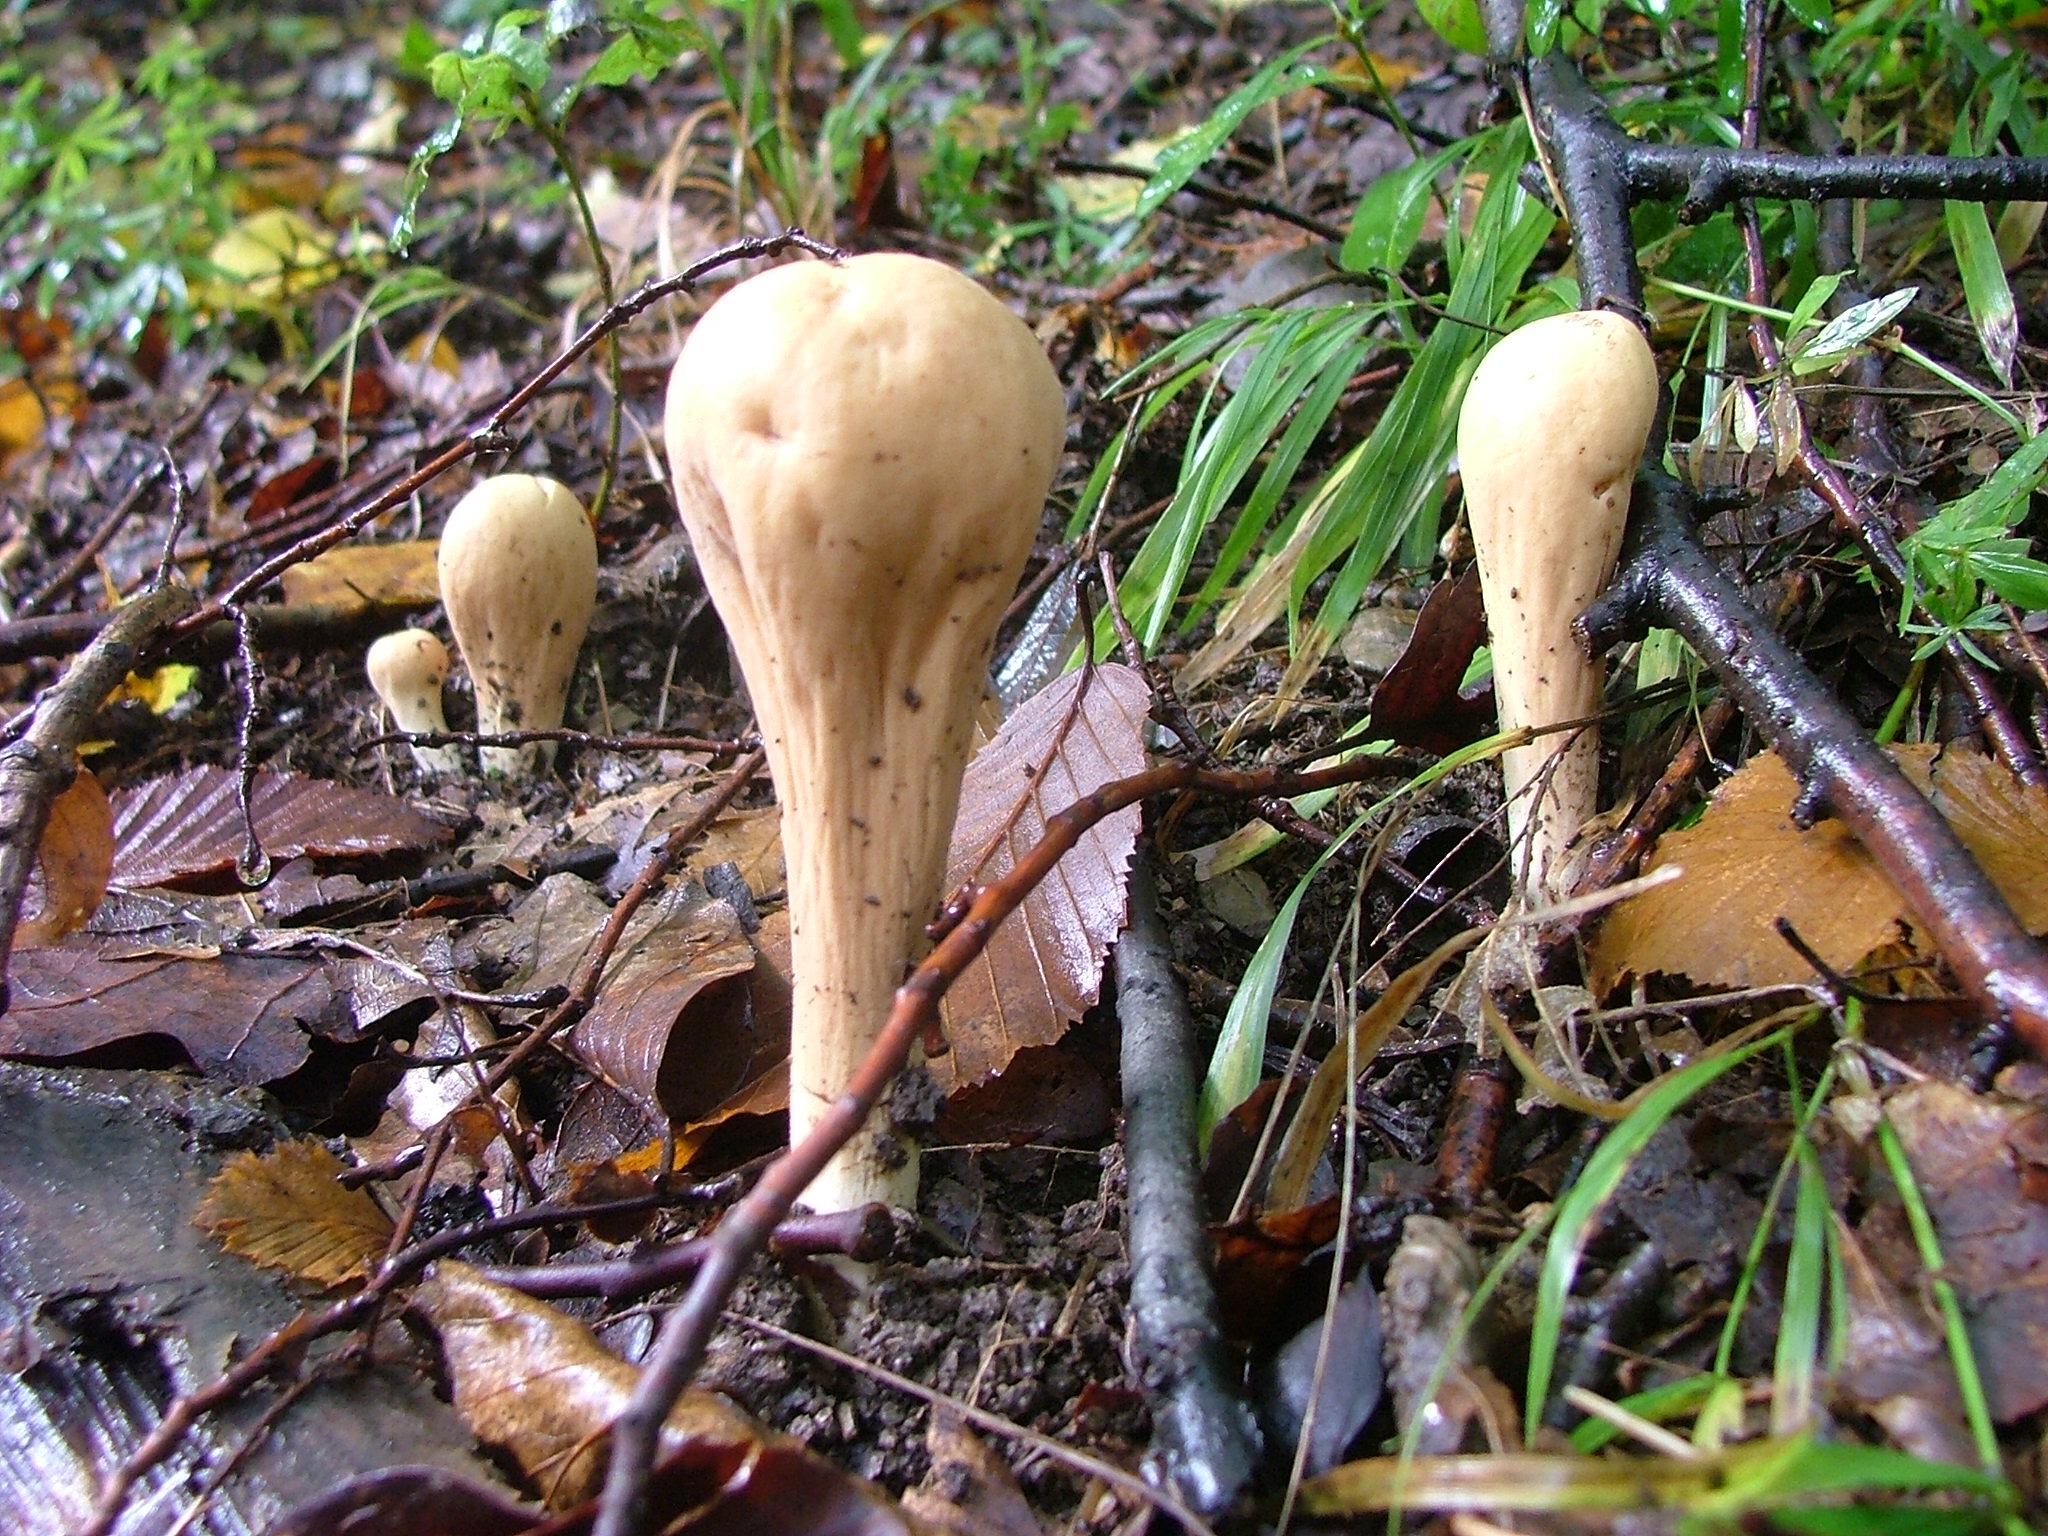
nature, forest, flower, wildlife, autumn, botany, mushroom, flora, season, fauna, fungus, woodland, agaric, bolete, agaricus, matsutake, oyster mushroom, edible mushroom, beech hg, agaricomycetes, agaricaceae, champignon mushroom, penny bun, pleurotus eryngii, mozs r t gomba, im stone